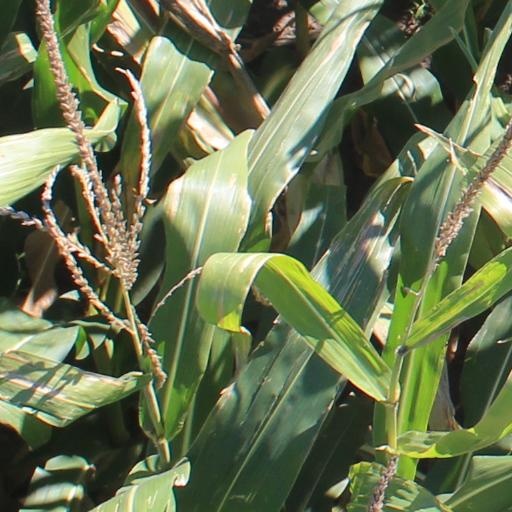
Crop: maize; corn